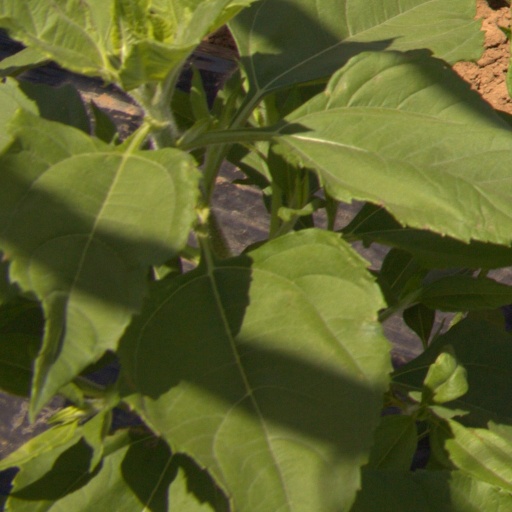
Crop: Jerusalem artichoke